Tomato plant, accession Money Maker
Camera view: vertical (180 deg); turntable rotation: 210 degrees
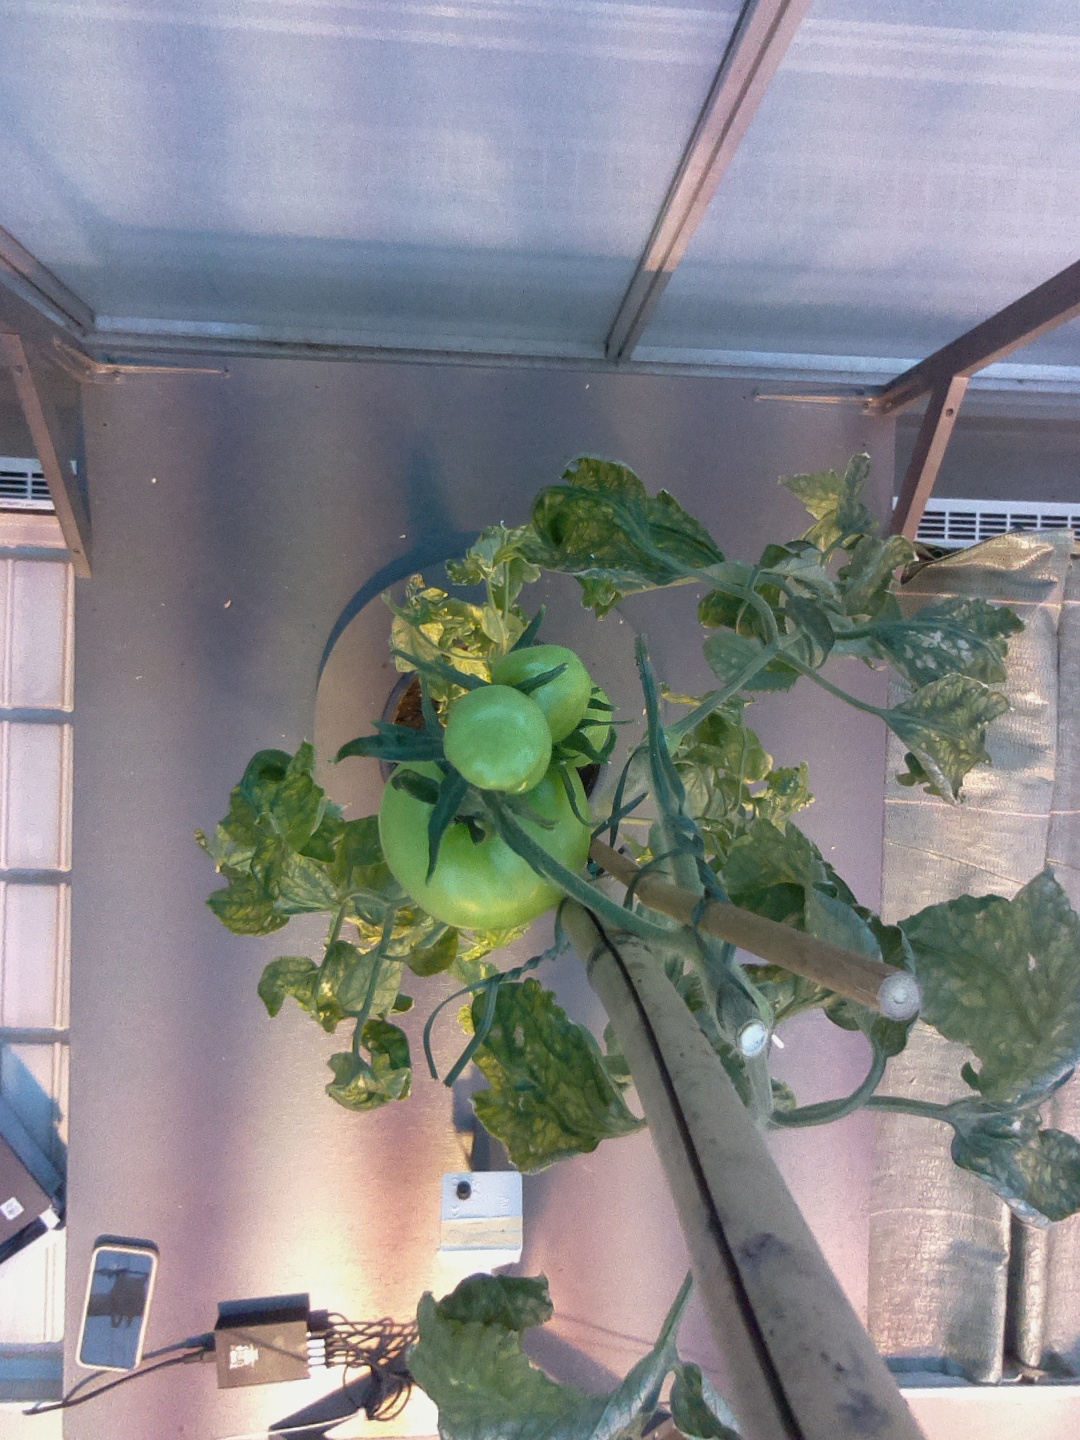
BBCH growth stage 79: 90% -100% of final fruit size